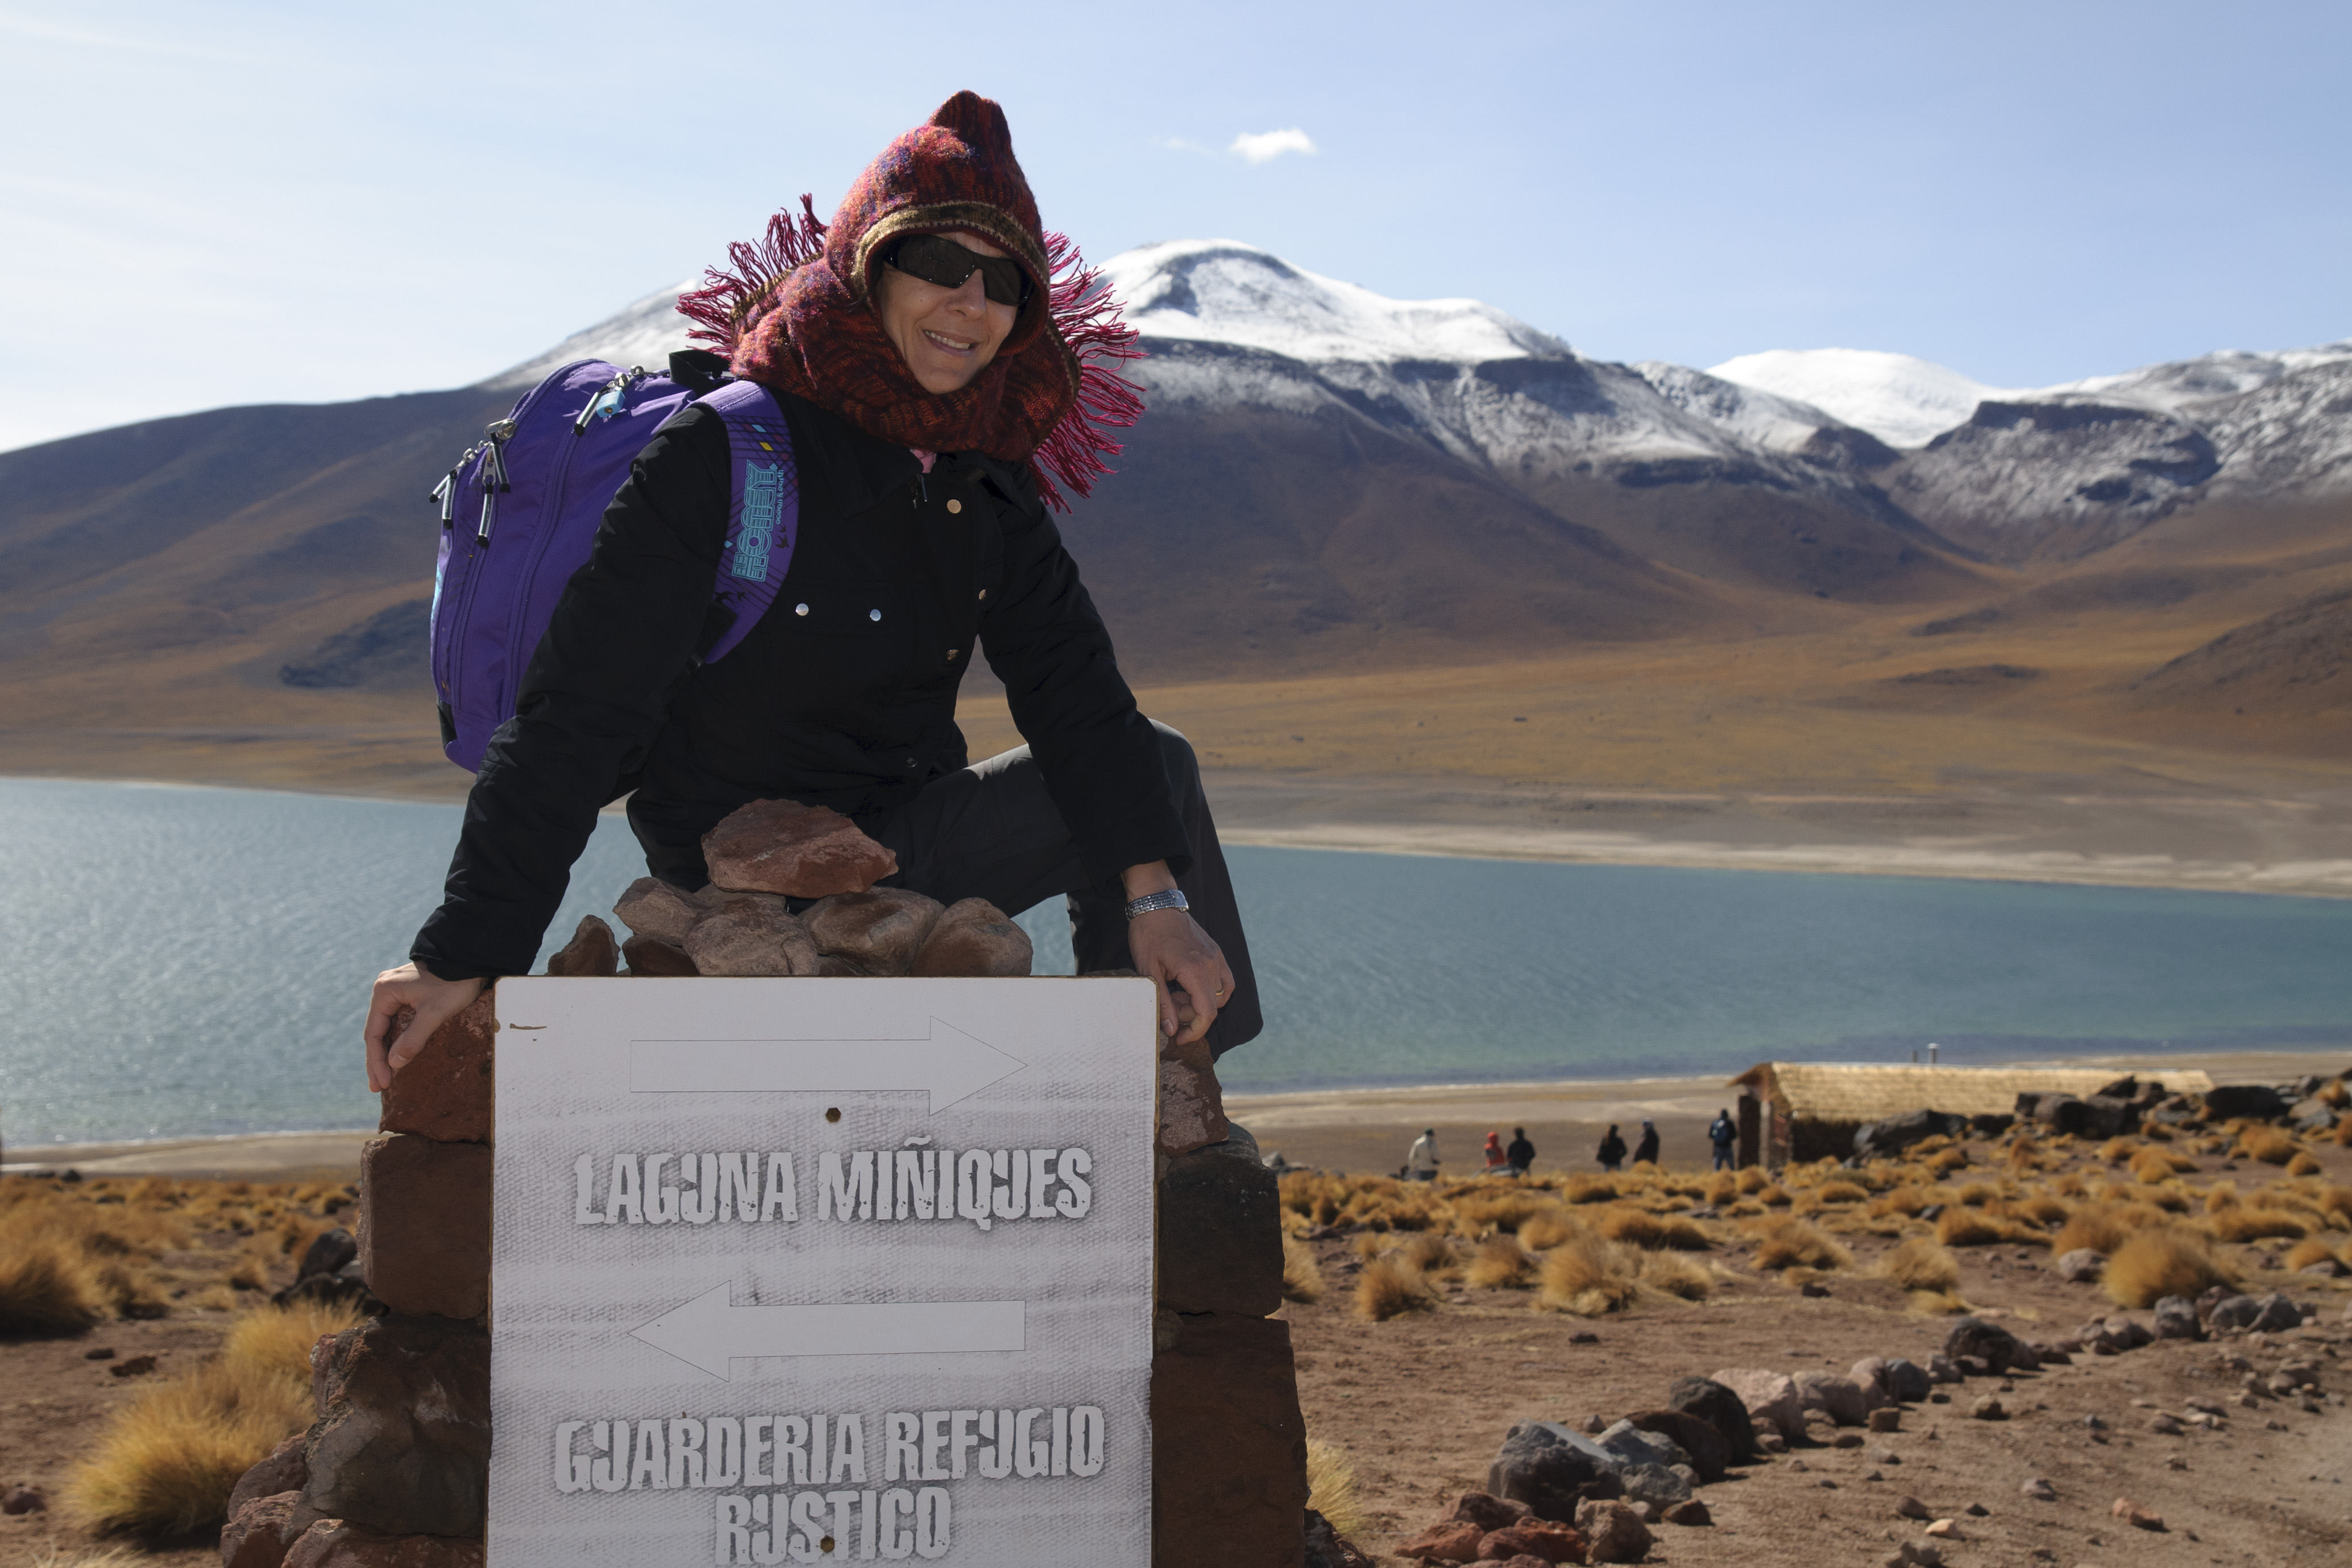
landscape, sea, mountain, desert, vacation, travel, nikon, chile, sanpedrodeatacama, d300, landform, natural environment, aeolian landform